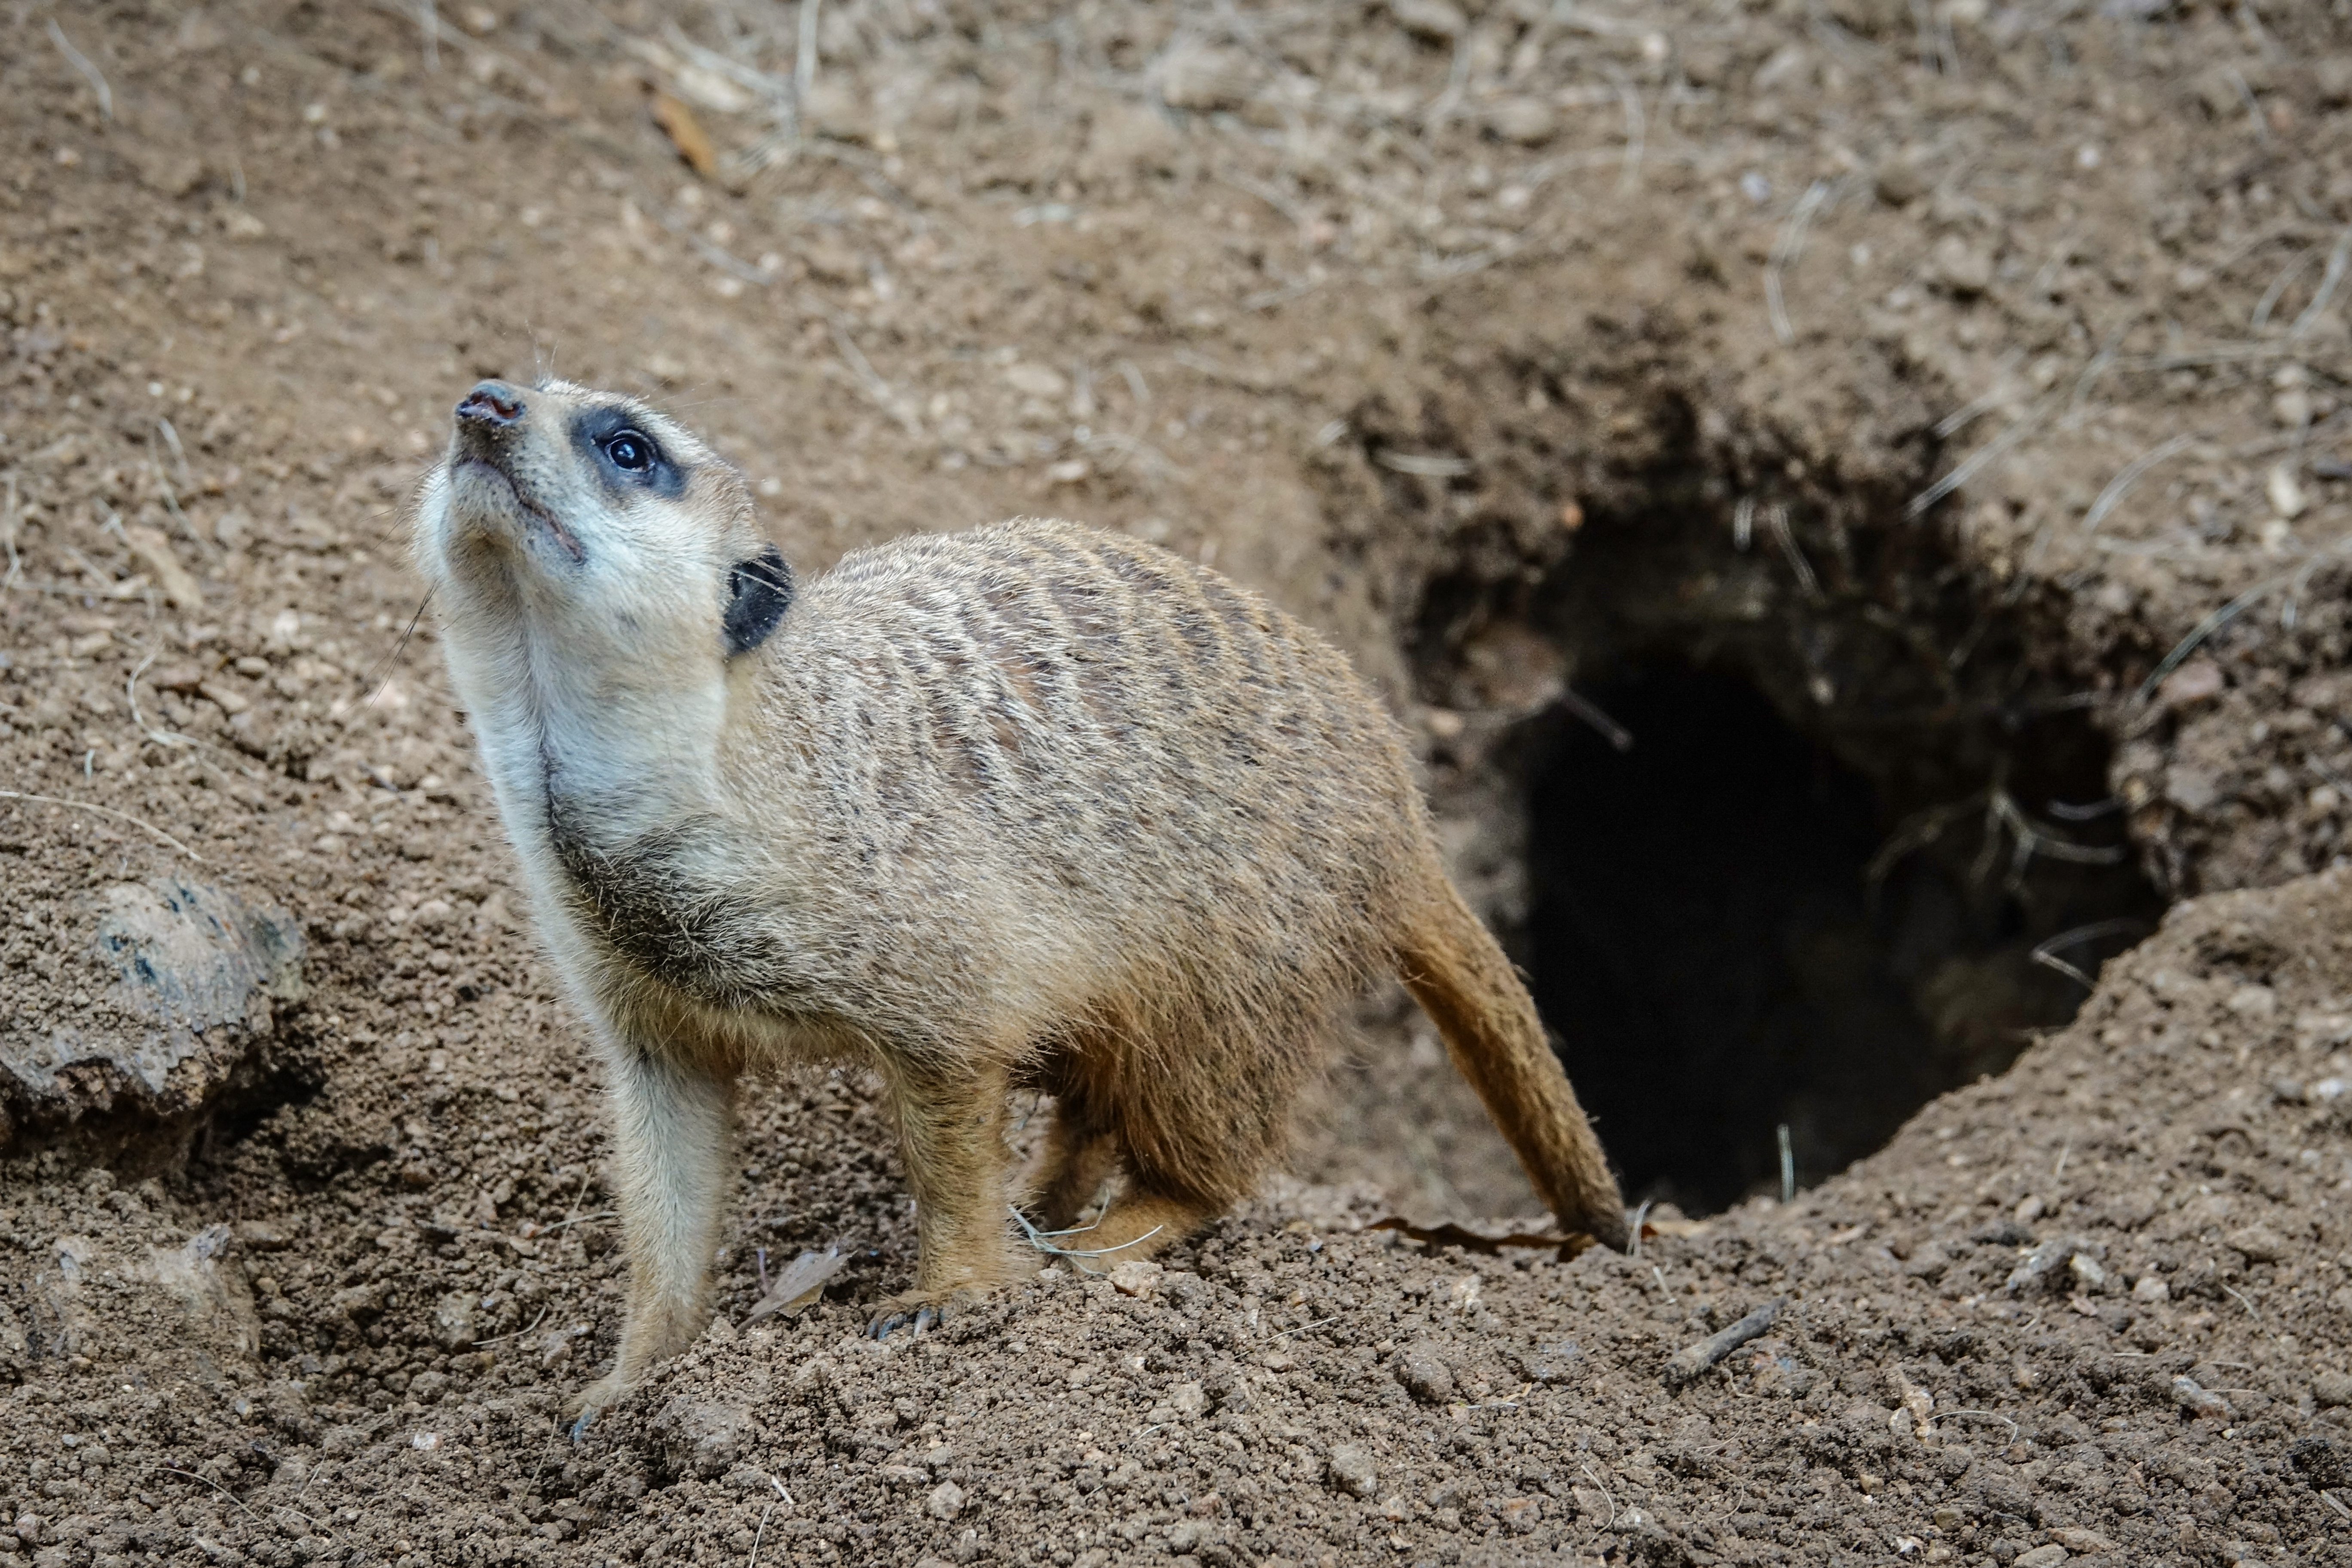
zoo, meerkat, mongoose, terrestrial animal, snout, carnivores, mustelids, wildlife, fur, whiskers, claw, paw, Groundhog day